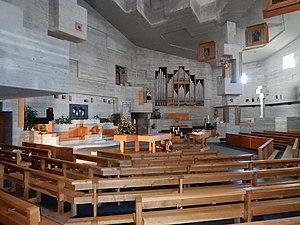
Église paroissiale catholique romaine d'Hérémence. Vue intérieure 1
L'église Saint-Nicolas d'Hérémence est une église catholique à Hérémence et un œuvre majeure d'architecture moderne en Suisse, témoin du courant brutaliste.